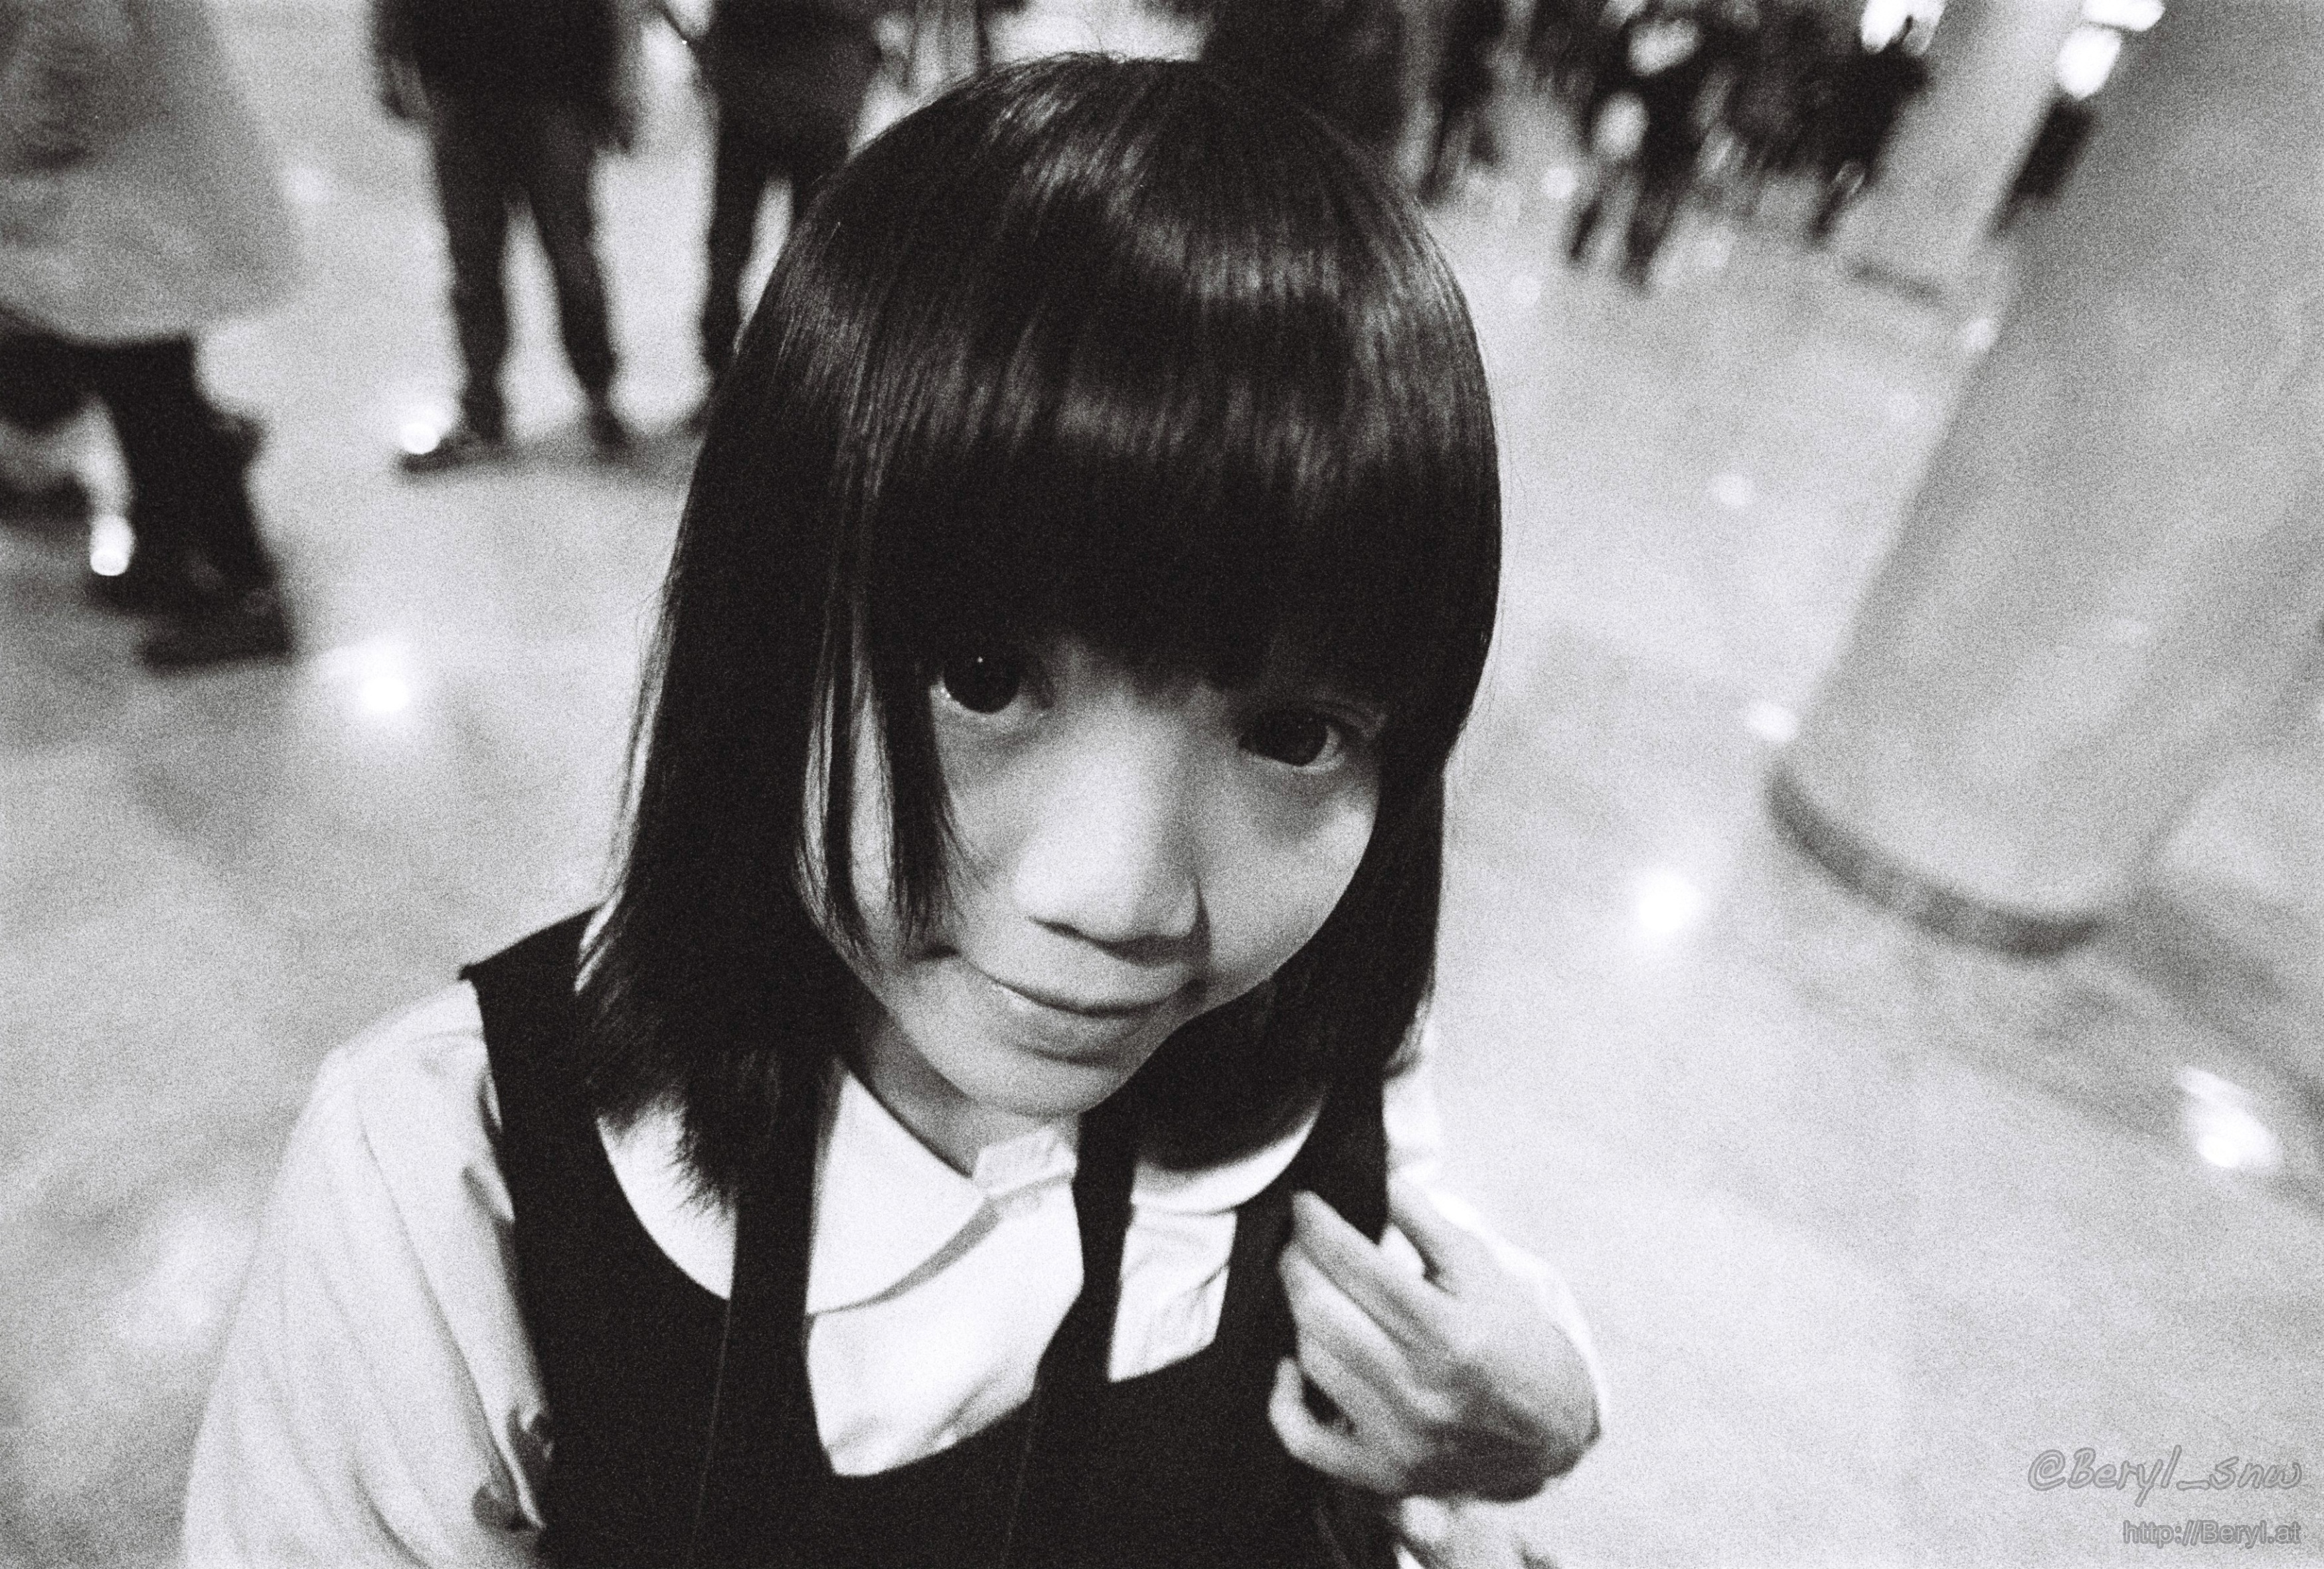
black and white, girl, white, photography, cute, film, portrait, young, chinese, student, rough, nikon, clothing, black, monochrome, lady, bw, blackandwhite, face, eyes, mask, 50mm, f14, delta, canton, image, nikkor, 3200, costume, china, anime, f3, yaca, highiso, stare, shorthair, yaki, babyfat, monochrome photography, goth subculture